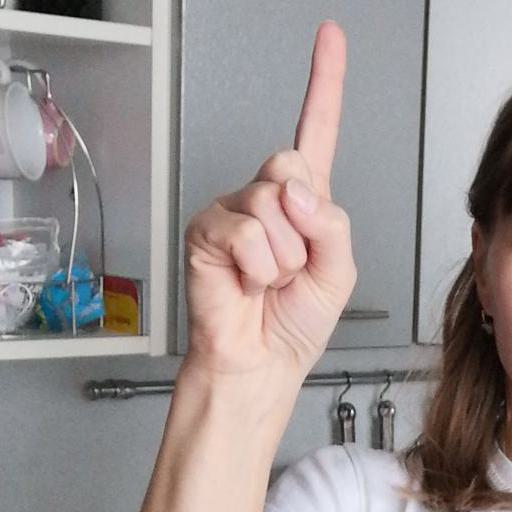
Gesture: one